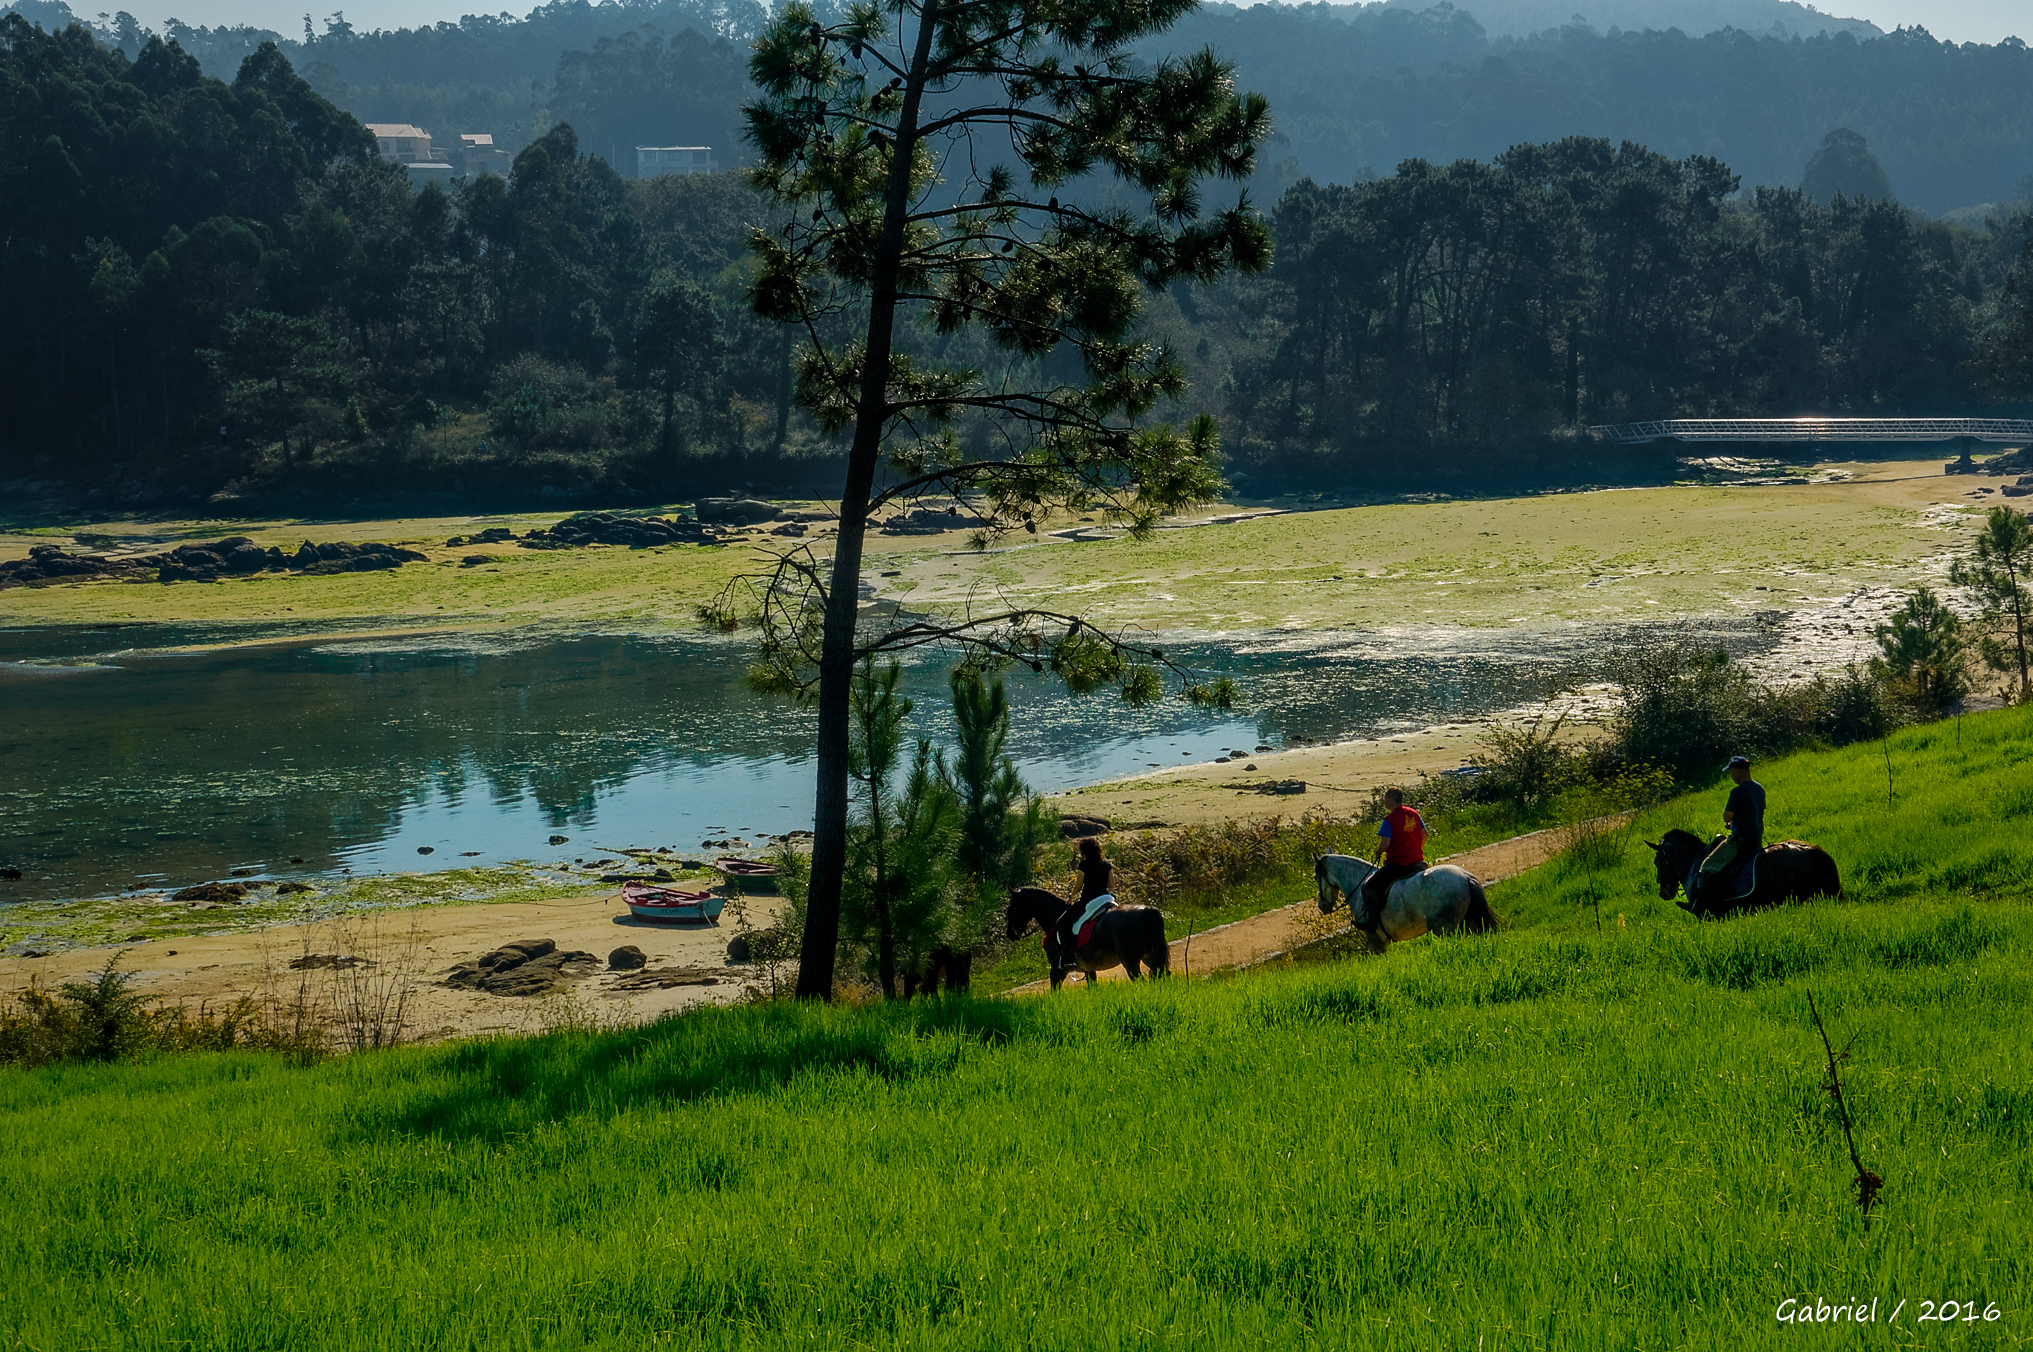
landscape, tree, nature, grass, marsh, wilderness, mountain, meadow, hill, lake, valley, mountain range, reflection, pasture, reservoir, highland, plain, spain, grassland, wetland, bog, plateau, galicia, pontevedra, paisajes, ogrove, fell, habitat, loch, ecosystem, espana, ggl1, gaby1, xovesphoto, sonydscrx10iii, sonyrx10iii, rx10iii, rx10m3, portomeloxo, rural area, natural environment, geographical feature, mountainous landforms